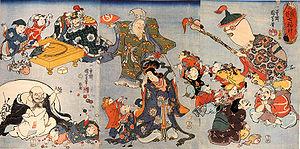
Les Sept Divinités du Bonheur au Japon font référence aux sept divinités de la bonne fortune dans la mythologie japonaise.